Official languages of Spain

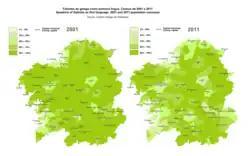
Percentage of Galician speakers (corrected)

In Galicia, Galician is the native language of 40.9% of the population, 30.9% claim Spanish as their native language, and 25.3% have both languages as native; 50.8% of the population habitually use more Galician than Spanish, while 47.8% habitually use Spanish.